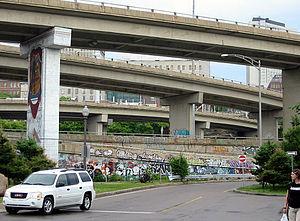
L'îlot Fleurie est un parc non officiel de Québec situé sous le viaduc de l'autoroute Dufferin-Montmorency, à l'extrémité est de la rue Fleurie dans le quartier Saint-Roch.